County of Flanders

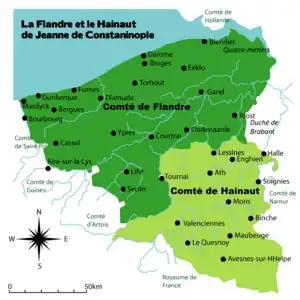
Map of Flanders and Hainault after comtesse Jeanne de Constantinople (1200–1244)

In 1071, Robert I became count of Flanders after his successful rebellion against his nephew Arnulf III who died in the battle of Cassel. Flemish knights in the 11th and 12th centuries were some of the most effective and well-respected knights of Europe even before the Crusades. They were known to be chivalrous but lax on enforcing religious norms. Nevertheless, count Robert II and his wife Clementia of Burgundy were supporters of the Cluniac reform movement and on October 1096 Robert left with an army for the First Crusade. Though the majority of Flemish nobles was absent for four years, law and order was kept thanks to the steady leadership of countess Clementia and the advocacy of bishop Lambert of Arras. For this, the local clergy promoted the Peace and Truce of God movement.